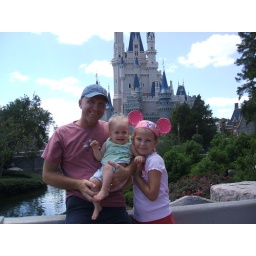
daddy and the girls w/ Cinderellas castle in the back....